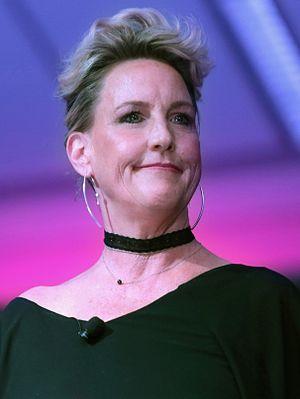
Erin Brockovich-Ellis est une autodidacte, devenue adjointe juridique et militante de l'environnement, connue pour avoir révélé une affaire de pollution des eaux potables à Hinkley par la société Pacific Gas and Electric Company, condamnée en 1993.